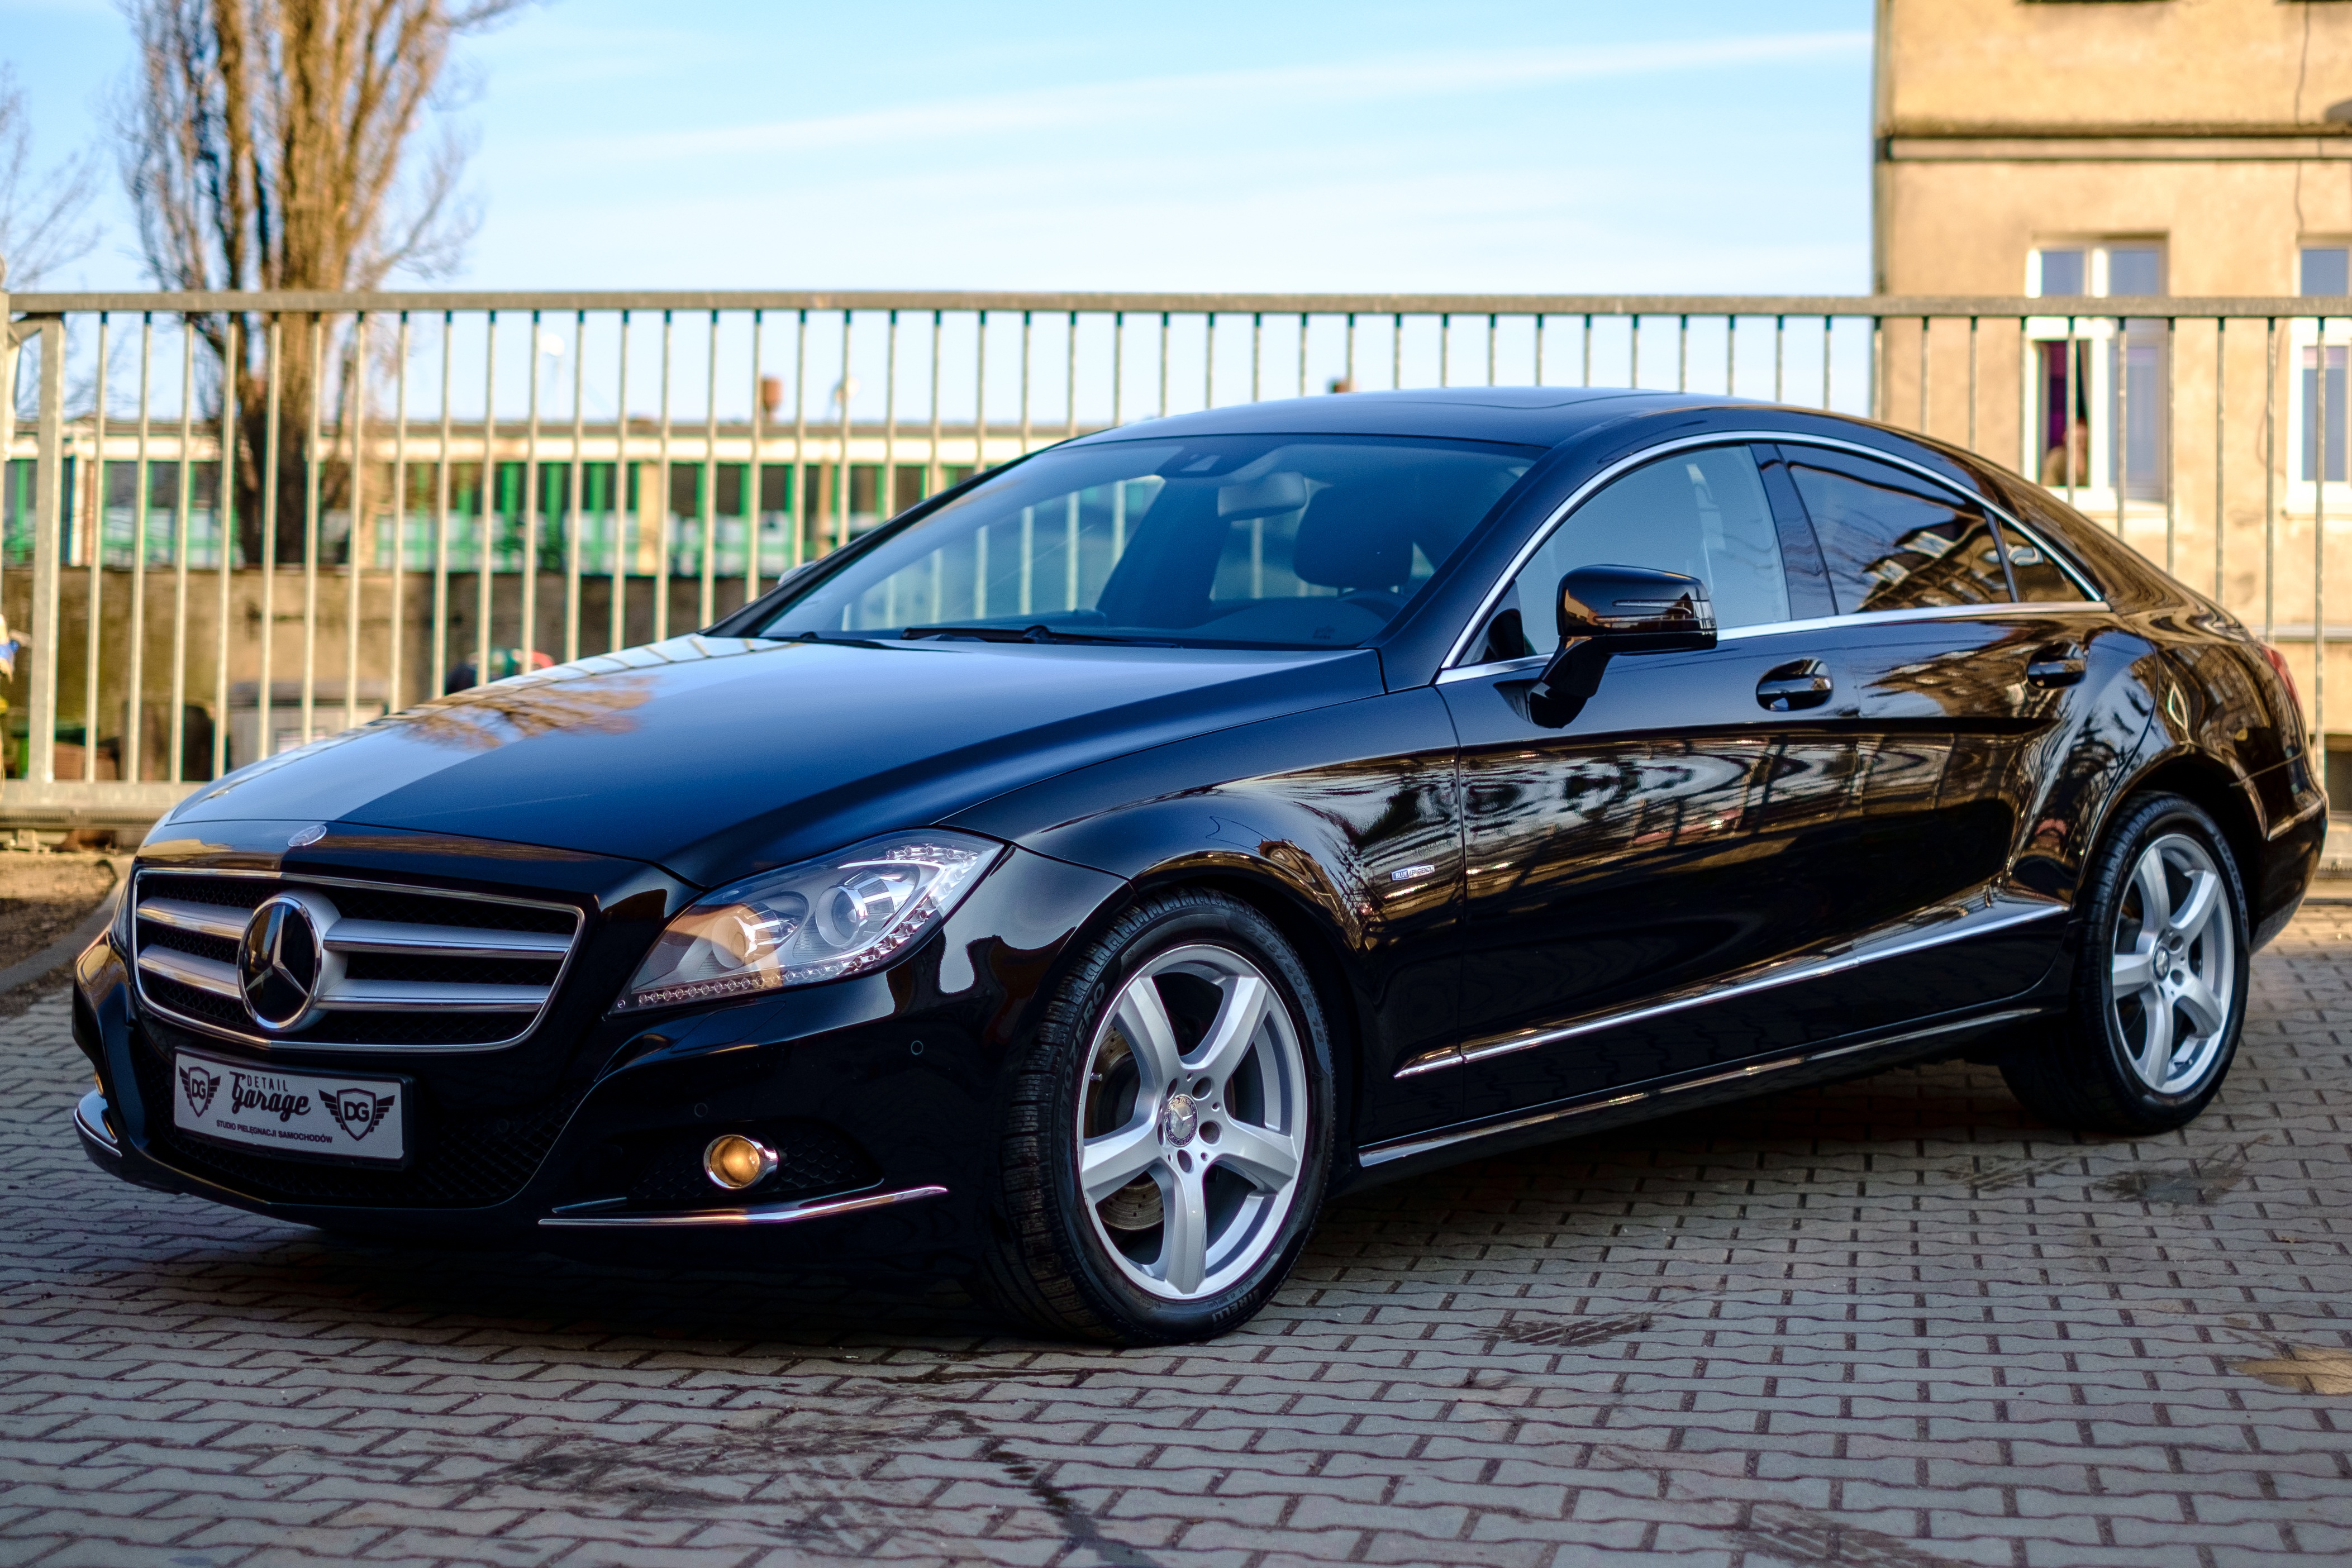
technology, car, wheel, automobile, transportation, transport, vehicle, metal, auto, business, modern, automotive, bumper, luxury, design, rim, motor, sedan, new, style, mercedes, mercedes benz, benz, land vehicle, automobile make, automotive exterior, automotive design, luxury vehicle, executive car, personal luxury car, mercedes benz e class, mercedes benz cls class, mercedes benz c class, mercedes benz cl class, cls